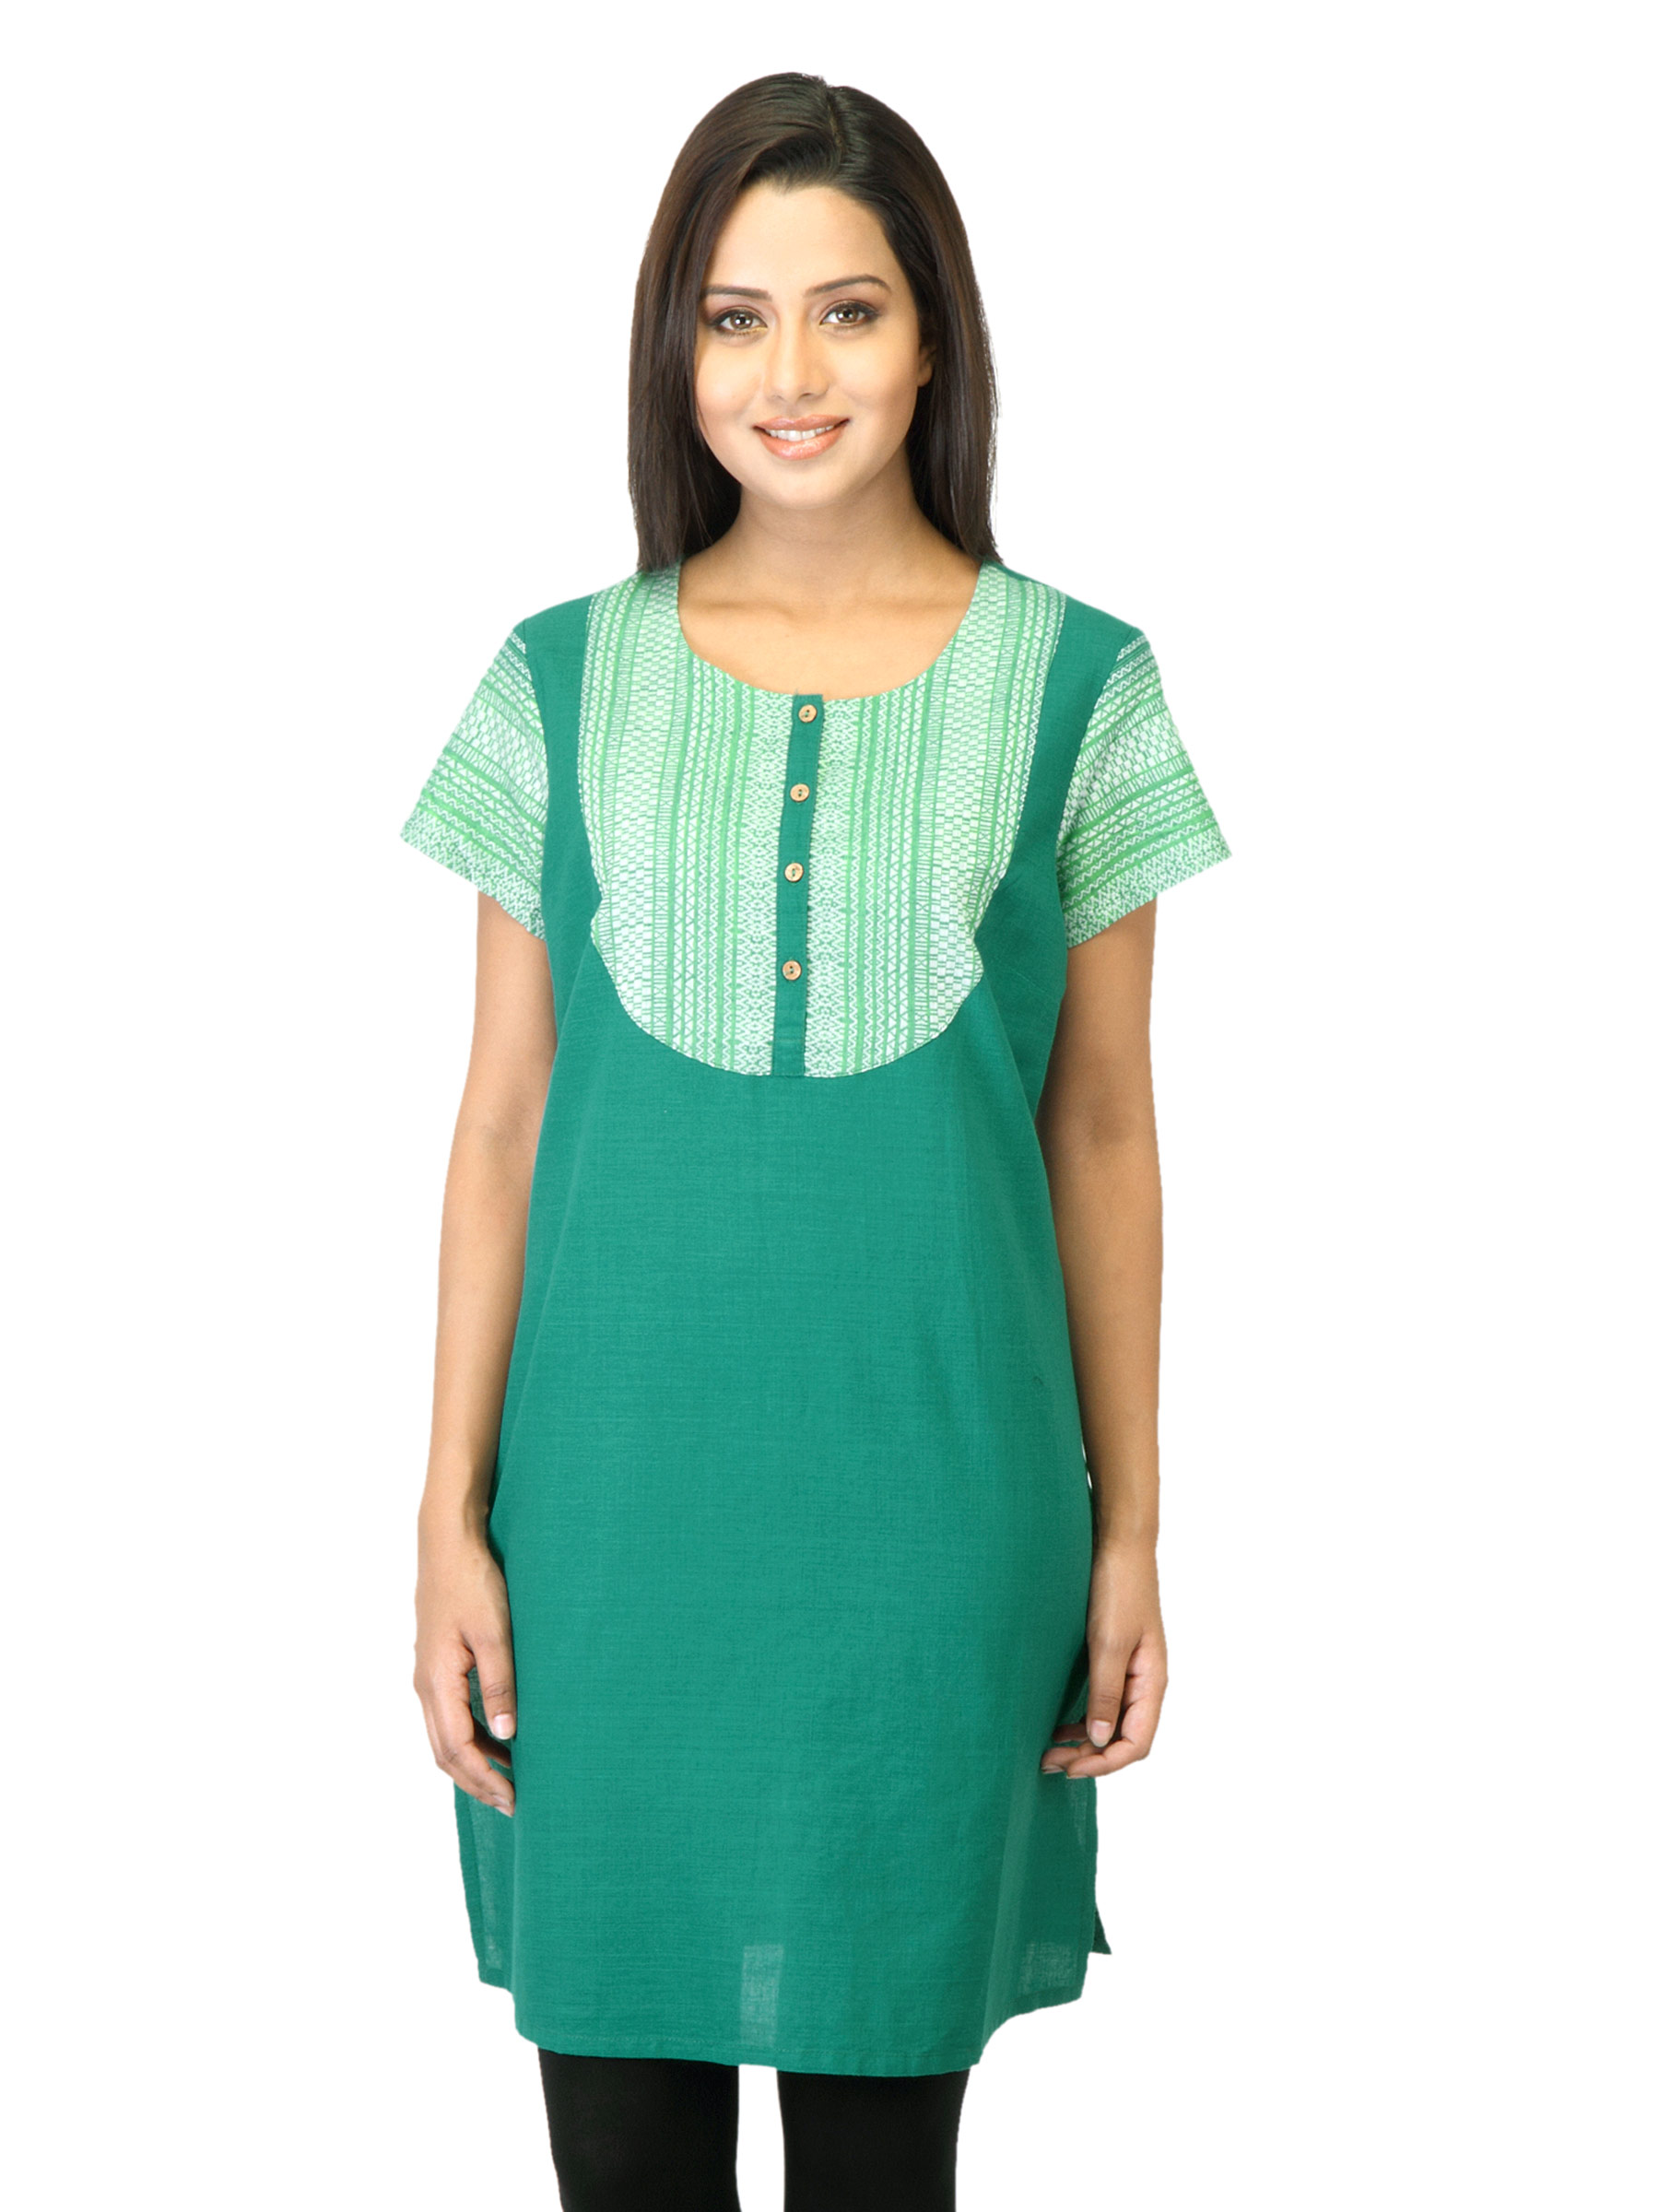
Aurelia Women Green Kurta
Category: Apparel / Topwear / Kurtas
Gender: Women
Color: Green
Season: Fall 2011
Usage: Ethnic